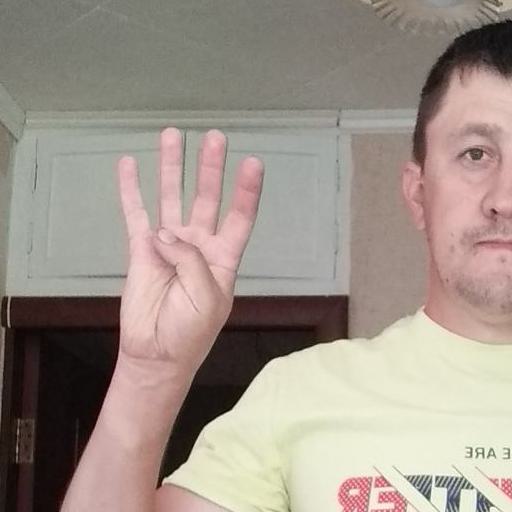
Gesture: four